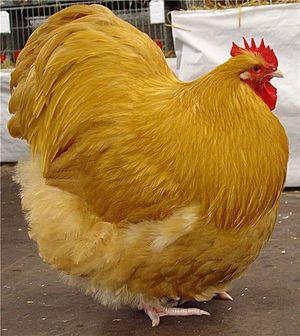
L'orpington est une race de poule domestique, originaire d'Angleterre.